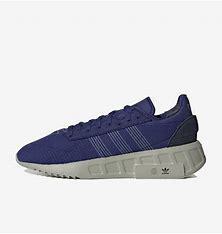
Brand: Adidas
Model: Geodiver Primeblue